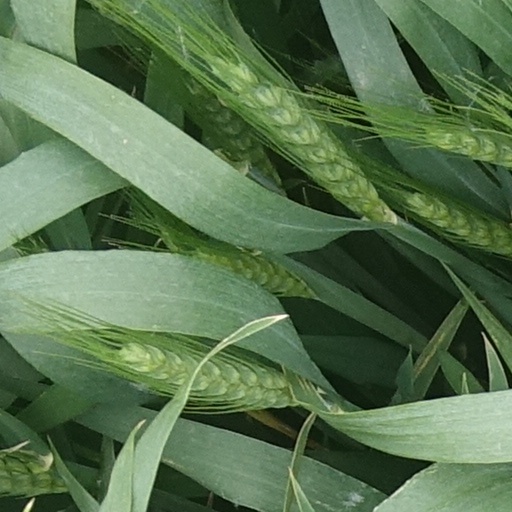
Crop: wheat